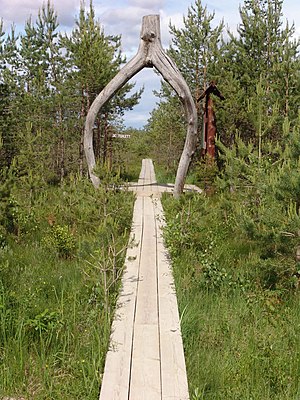
Soomaa Nationalpark / Flora og fauna
Indgangen  til Riisa vandresti.
Soomaa Nationalpark er en nationalpark i det sydvestlige Estland. Soomaa lev oprettet i 1993 og har et areal på 390 km². Soomaa har siden 1989 været et vigtigt fugleområde og siden 1997 et Ramsarområde med beskyttede vådområder og et Natura 2000- område siden 2004.